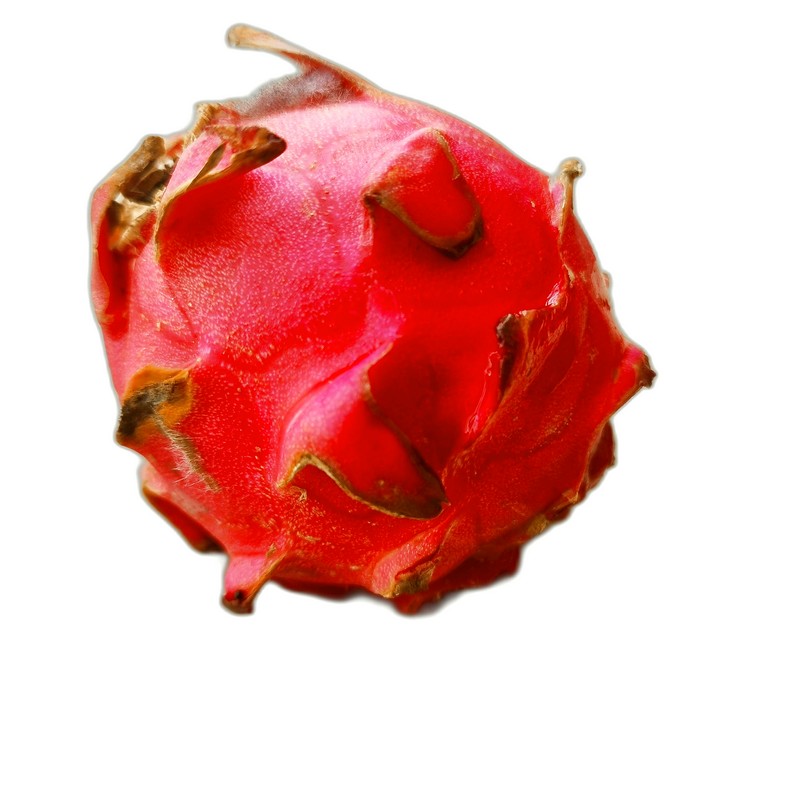
Label: Defect Dragon Fruit